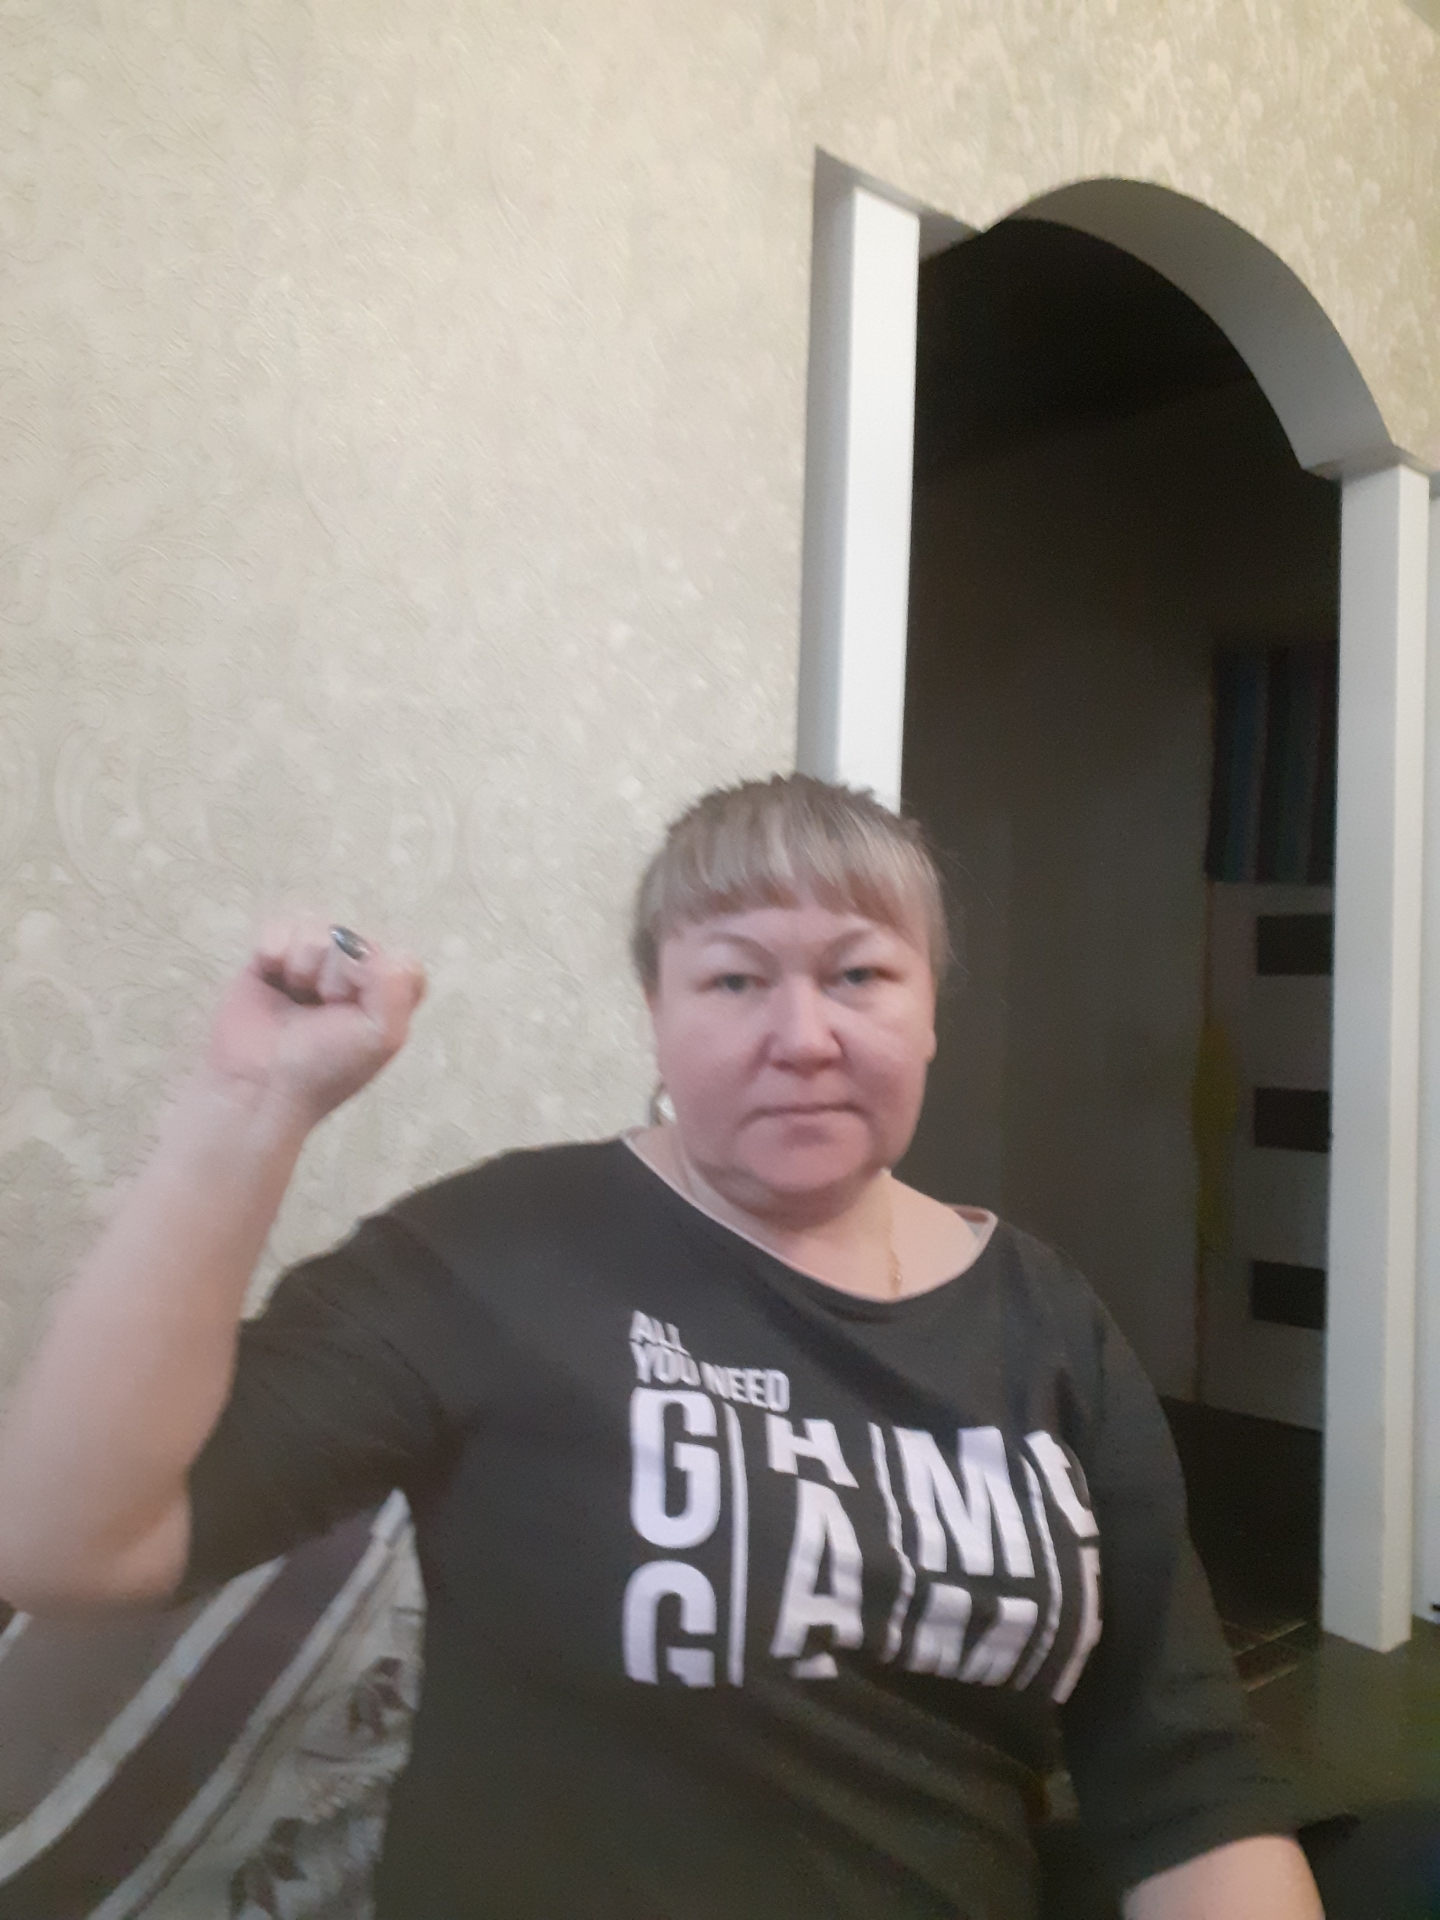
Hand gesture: fist